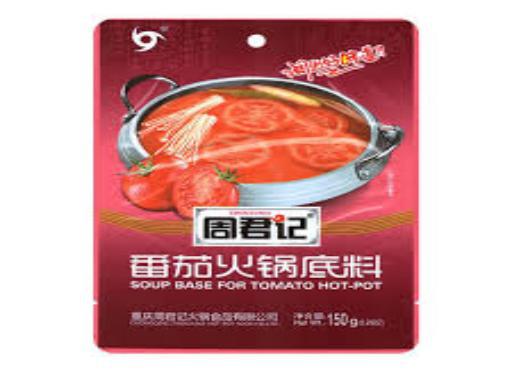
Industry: Food